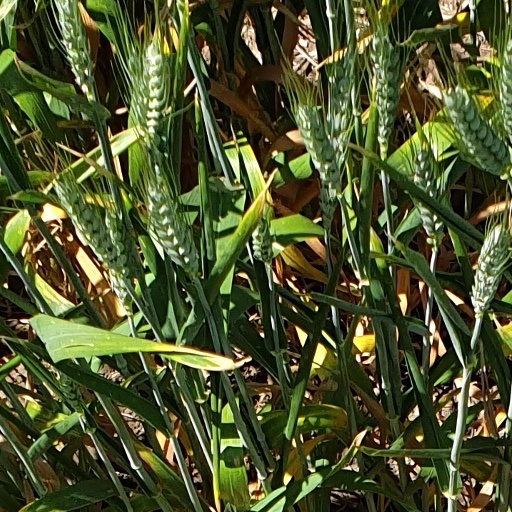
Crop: wheat